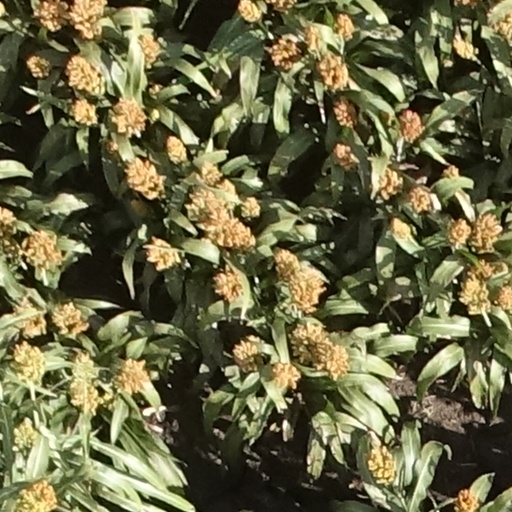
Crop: sorghum